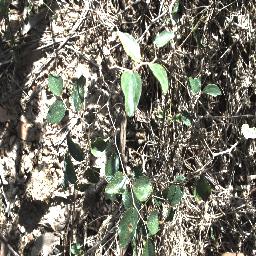
Label: chinee_apple